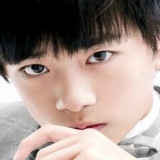
ca sĩ Dịch Dương Thiên Tỉ